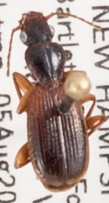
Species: Cymindis neglecta
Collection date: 2020-08-05
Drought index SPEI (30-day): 0.016
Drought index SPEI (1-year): -0.048
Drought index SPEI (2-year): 0.594